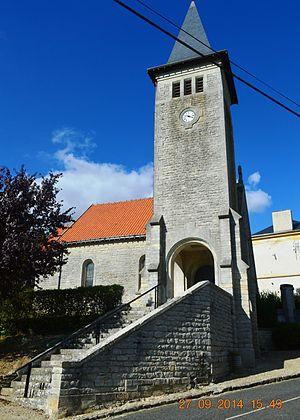
Aubigny-en-Laonnois est une commune française, située dans le département de l'Aisne en région Hauts-de-France.
L’église Saint-Nicolas d'Aubigny-en-Laonnois est une église située à Aubigny-en-Laonnois, en France.